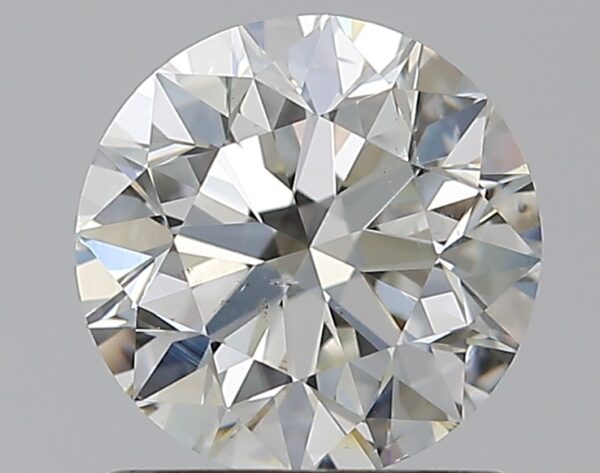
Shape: round
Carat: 1.01
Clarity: SI1
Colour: J
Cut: VG
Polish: EX
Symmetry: EX
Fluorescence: N
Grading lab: GIA
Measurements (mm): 6.23 x 6.26 x 4.03